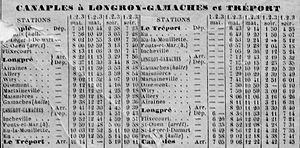
Extrait de l'affiche éditée en supplément du Le Courrier de la Somme
Oisemont est une commune française située dans le département de la Somme, en région Hauts-de-France.
La ligne de Canaples à Longroy - Gamaches était une ligne ferroviaire française transversale, qui reliait la gare de Canaples, sur la ligne de Saint-Roch à Frévent, à la gare de Longroy - Gamaches, sur la ligne d'Épinay - Villetaneuse au Tréport - Mers.